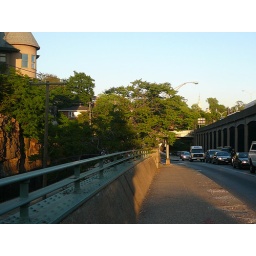
from the bus stop near Eric's house (behind middle trees)